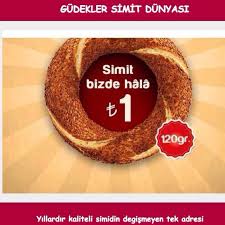
Yemek: simit